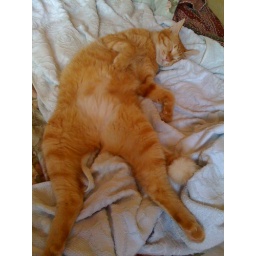
Japanese say NEKONEKO is cat in EnglishNEKO means sleeping cats